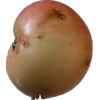
Label: Apple 10